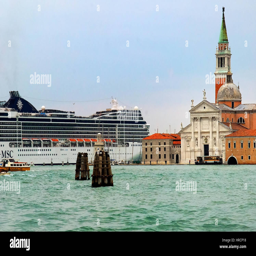
a big ship across the lagoon begins .